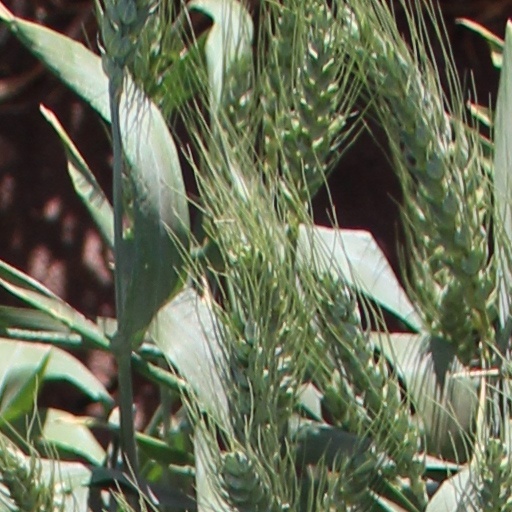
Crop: wheat